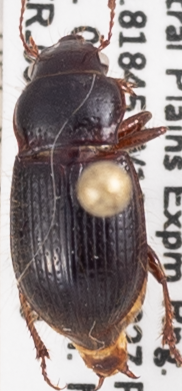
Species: Piosoma setosum
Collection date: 2021-06-09
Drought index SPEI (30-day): -0.32
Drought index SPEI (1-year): -0.39
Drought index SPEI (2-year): -0.46